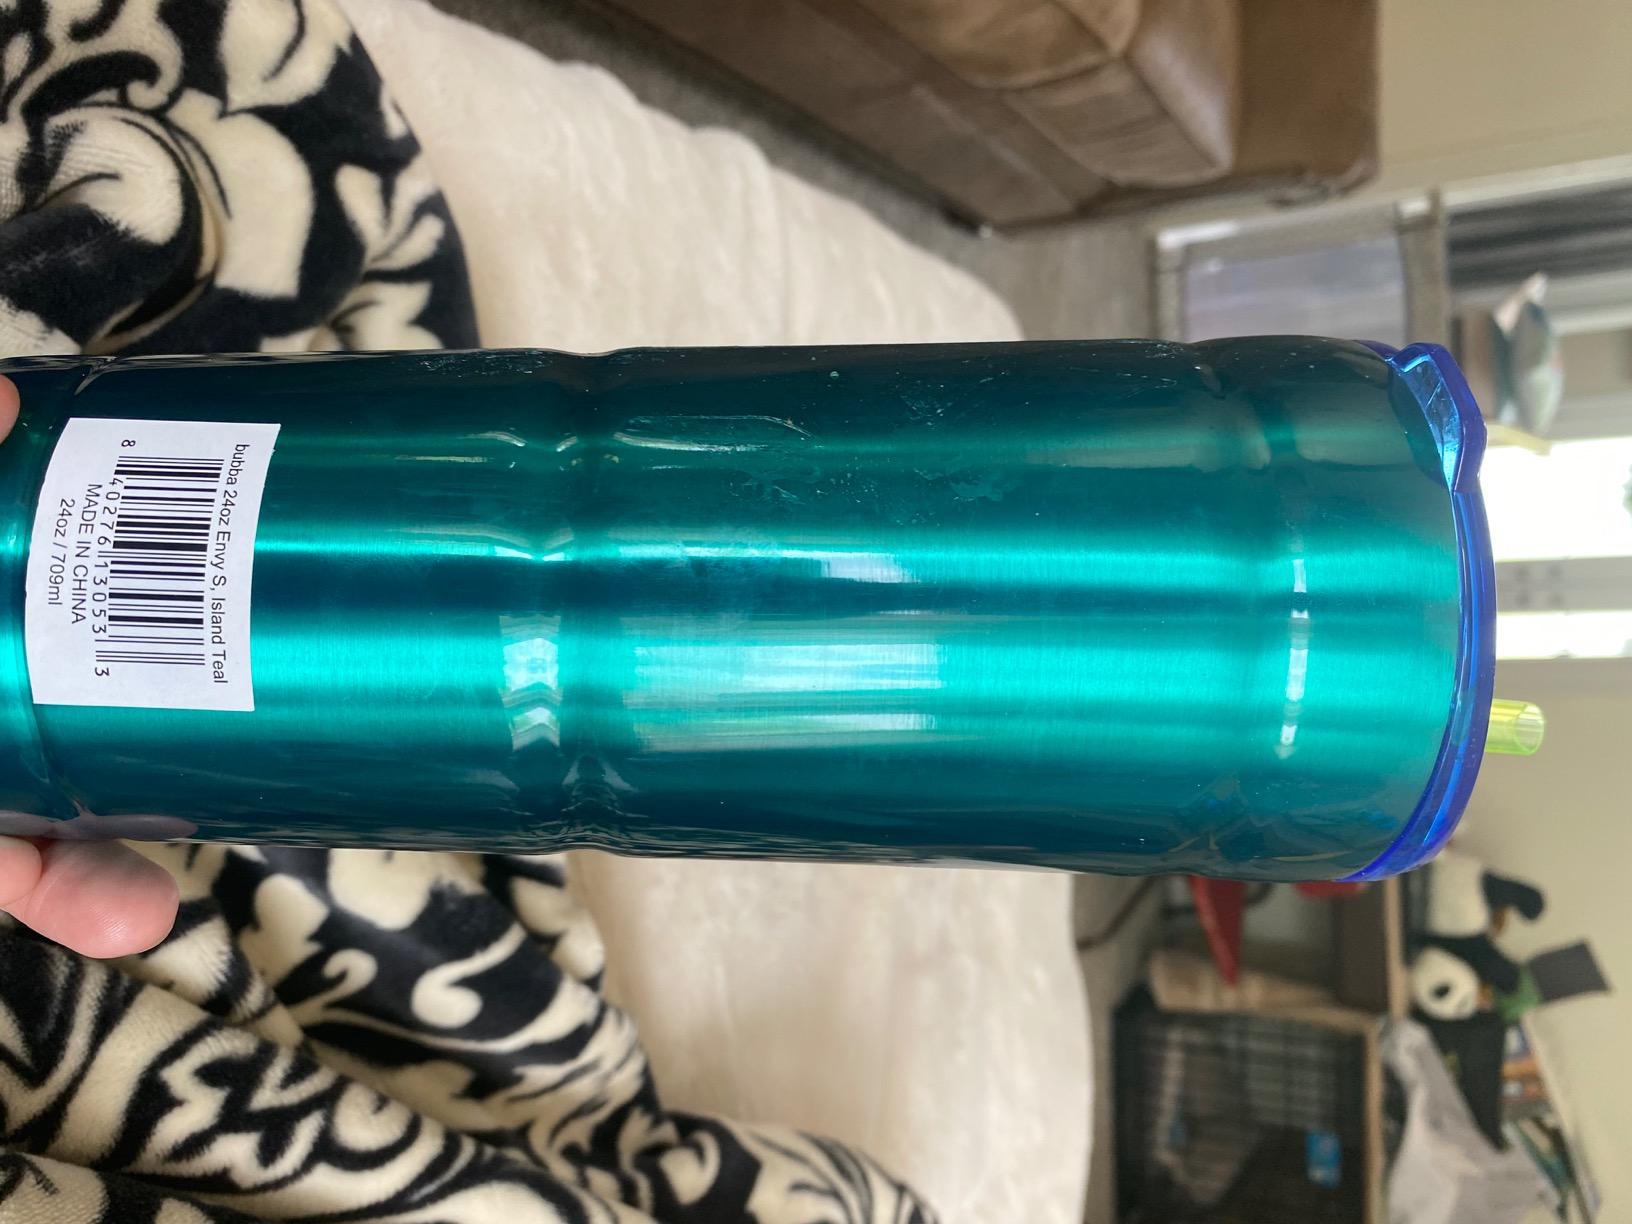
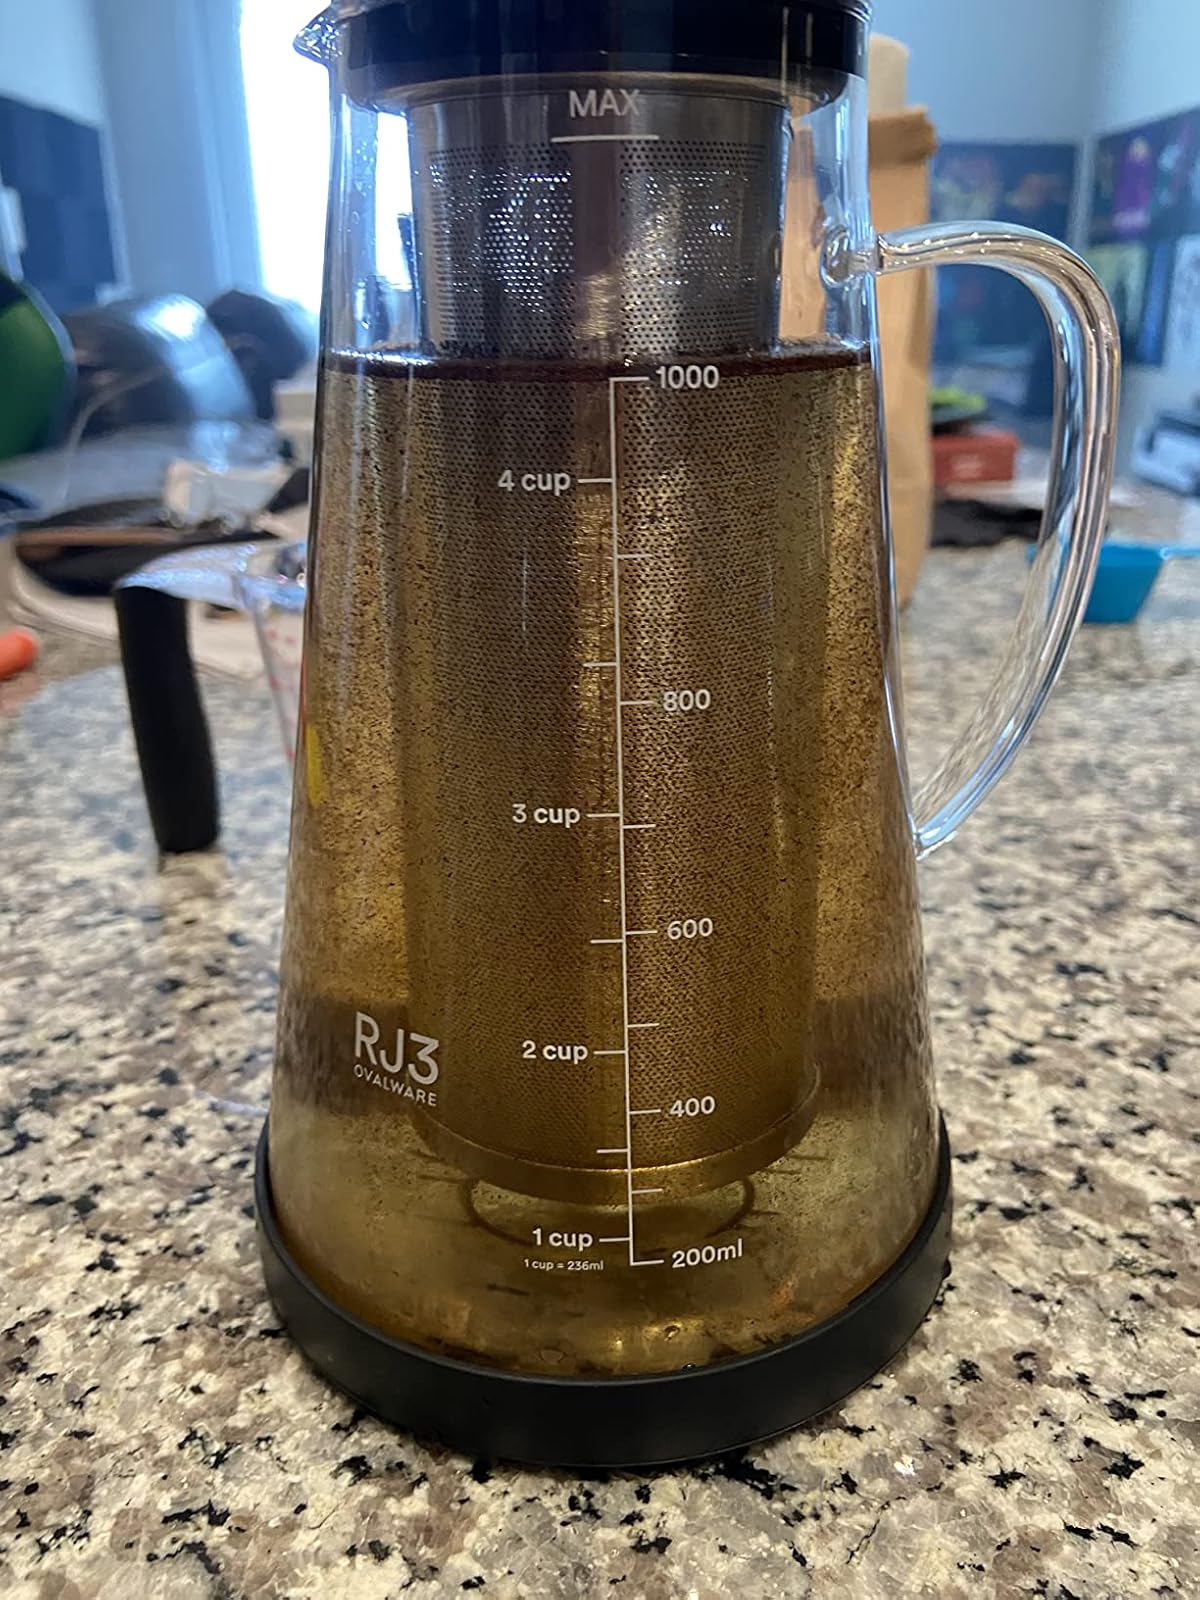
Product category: items_tea
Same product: no